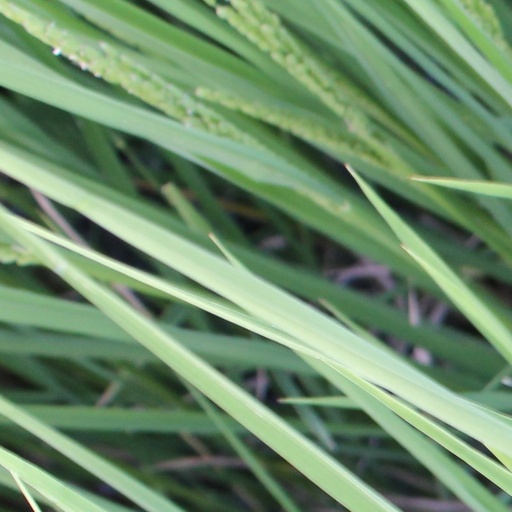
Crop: rice